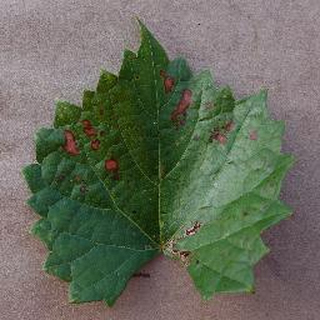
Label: grape_esca_black_measles